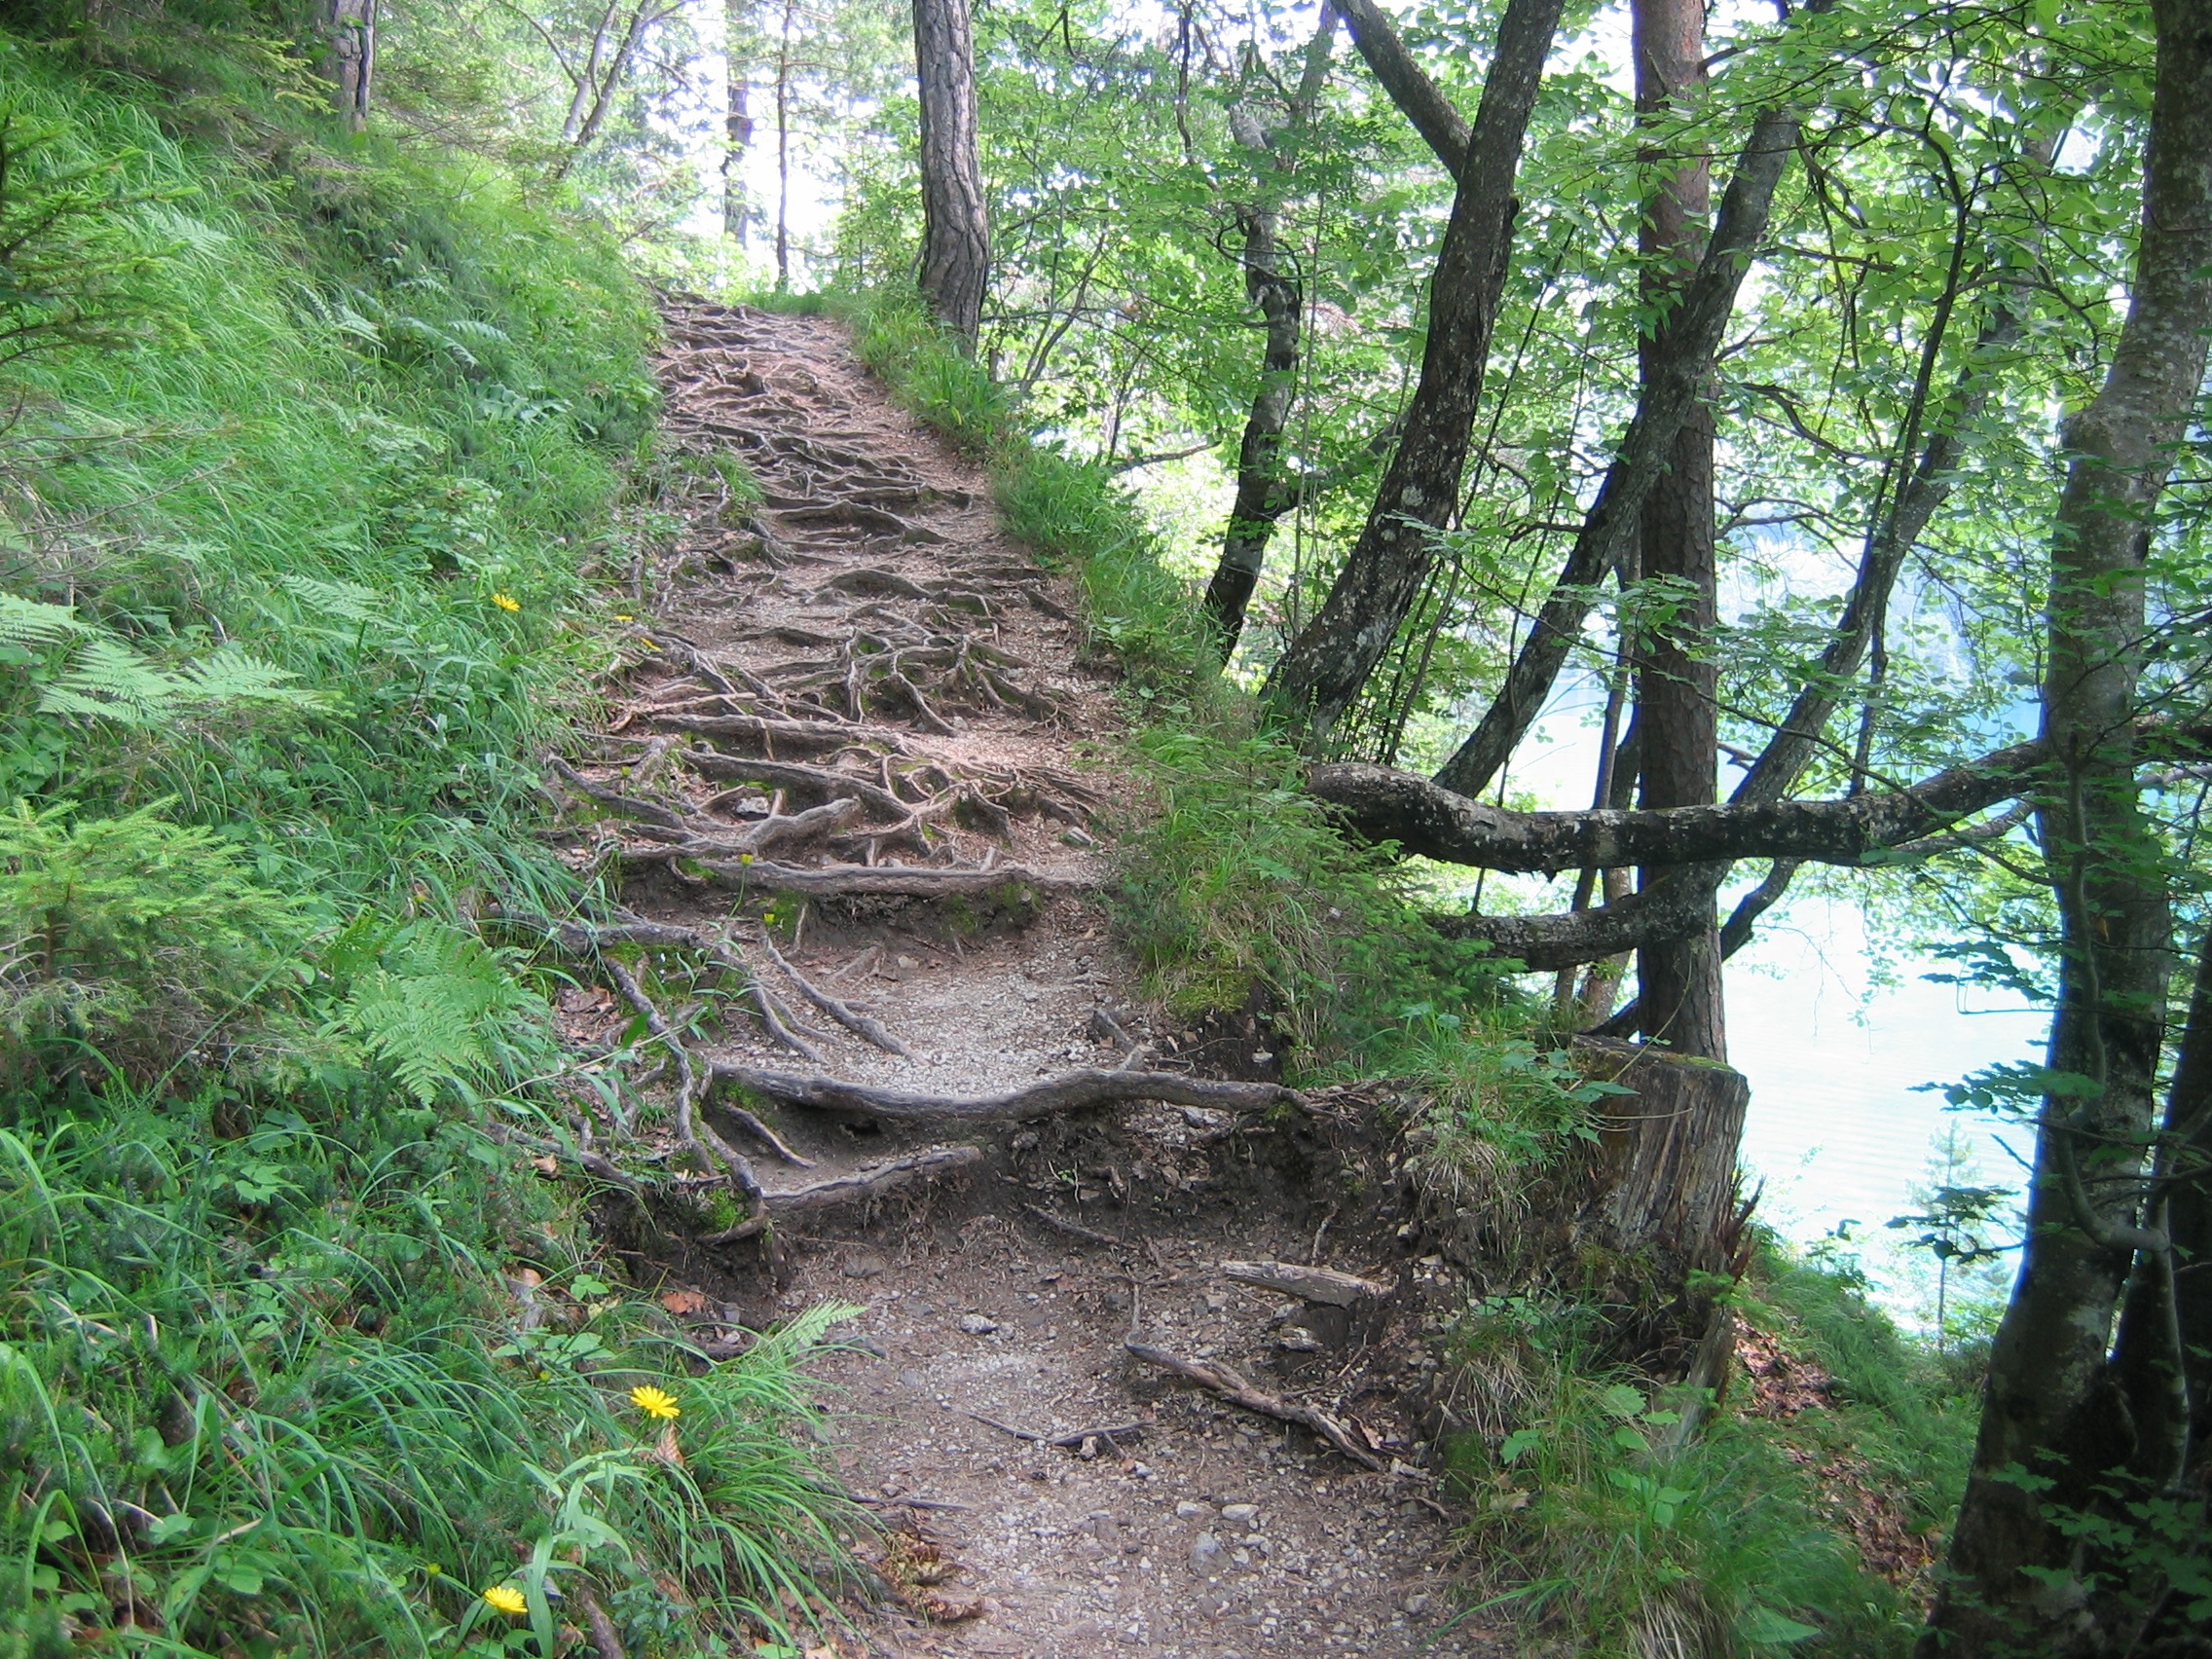
tree, forest, path, wilderness, trail, stream, jungle, ridge, root, austria, rainforest, ravine, woodland, habitat, ecosystem, forest path, nature reserve, migratory path, biome, lake weissensee, old growth forest, root path, natural environment, geological phenomenon, nonbuilding structure